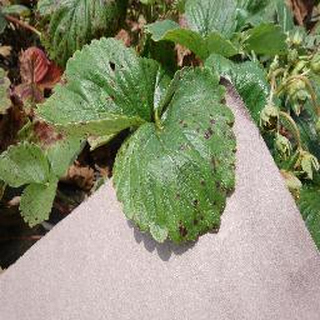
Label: strawberry_leaf_scorch